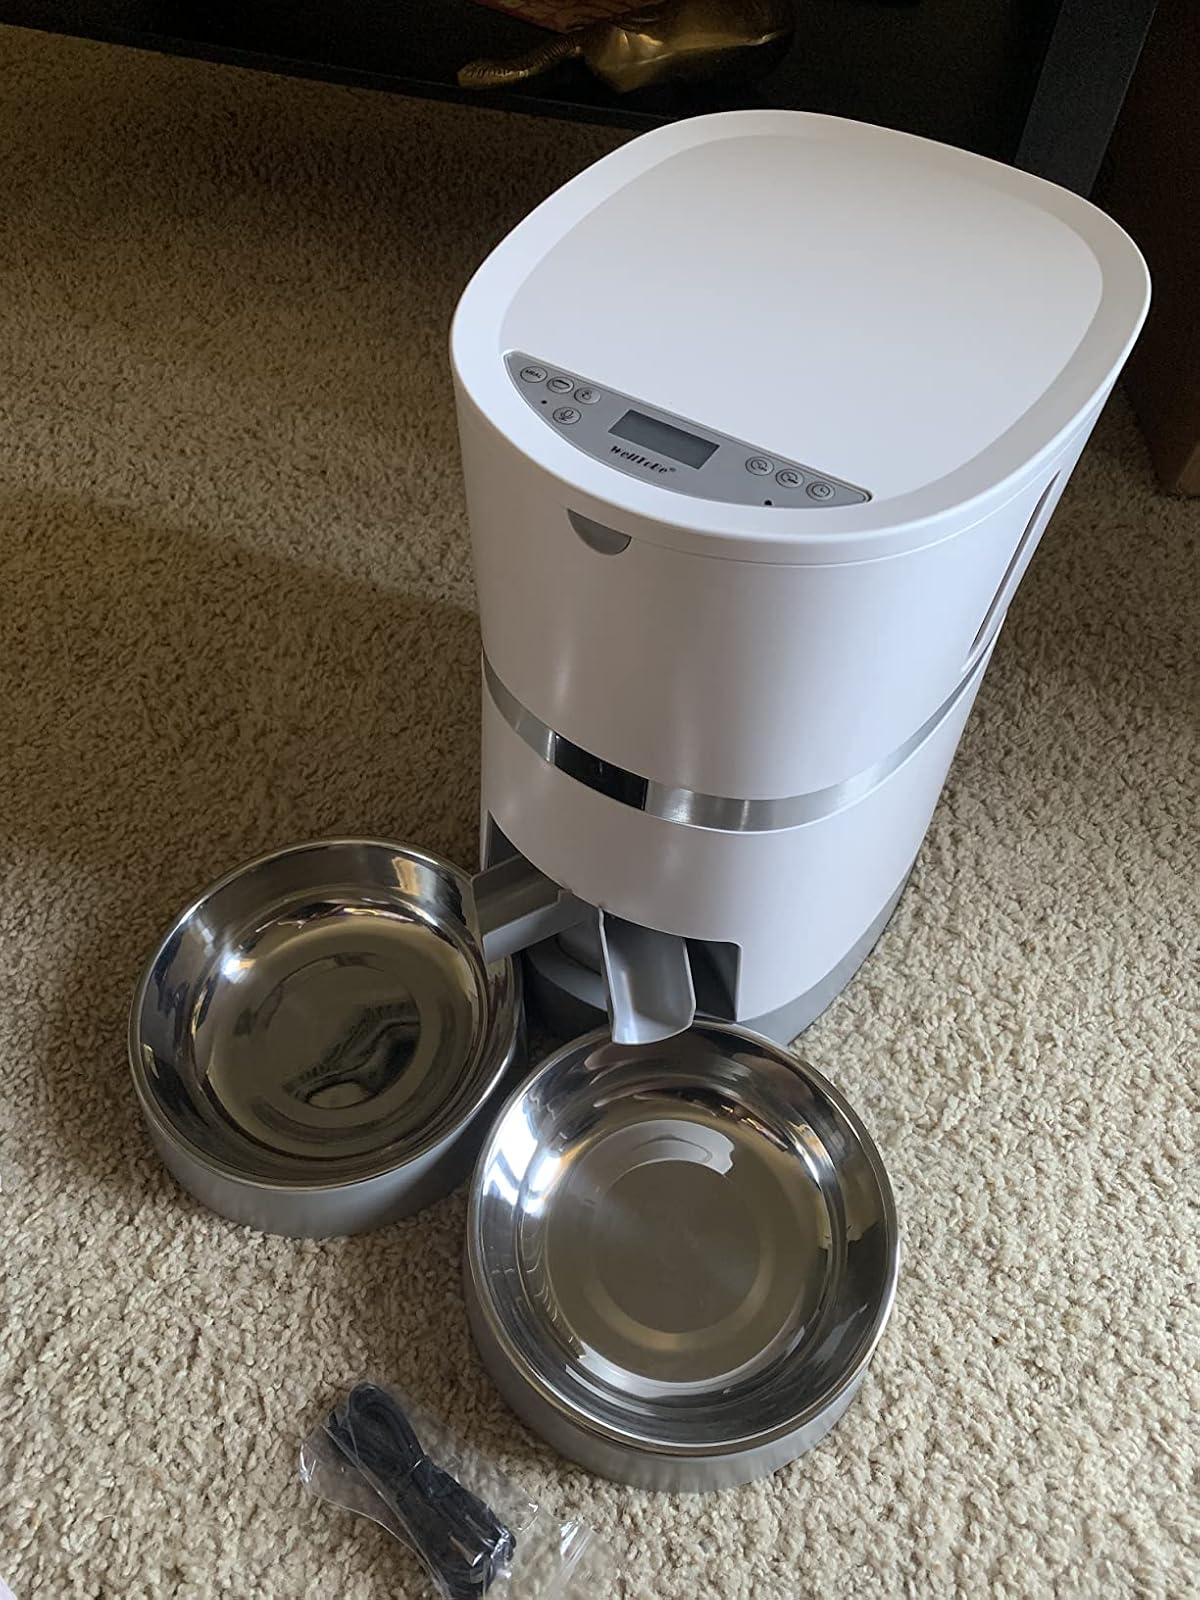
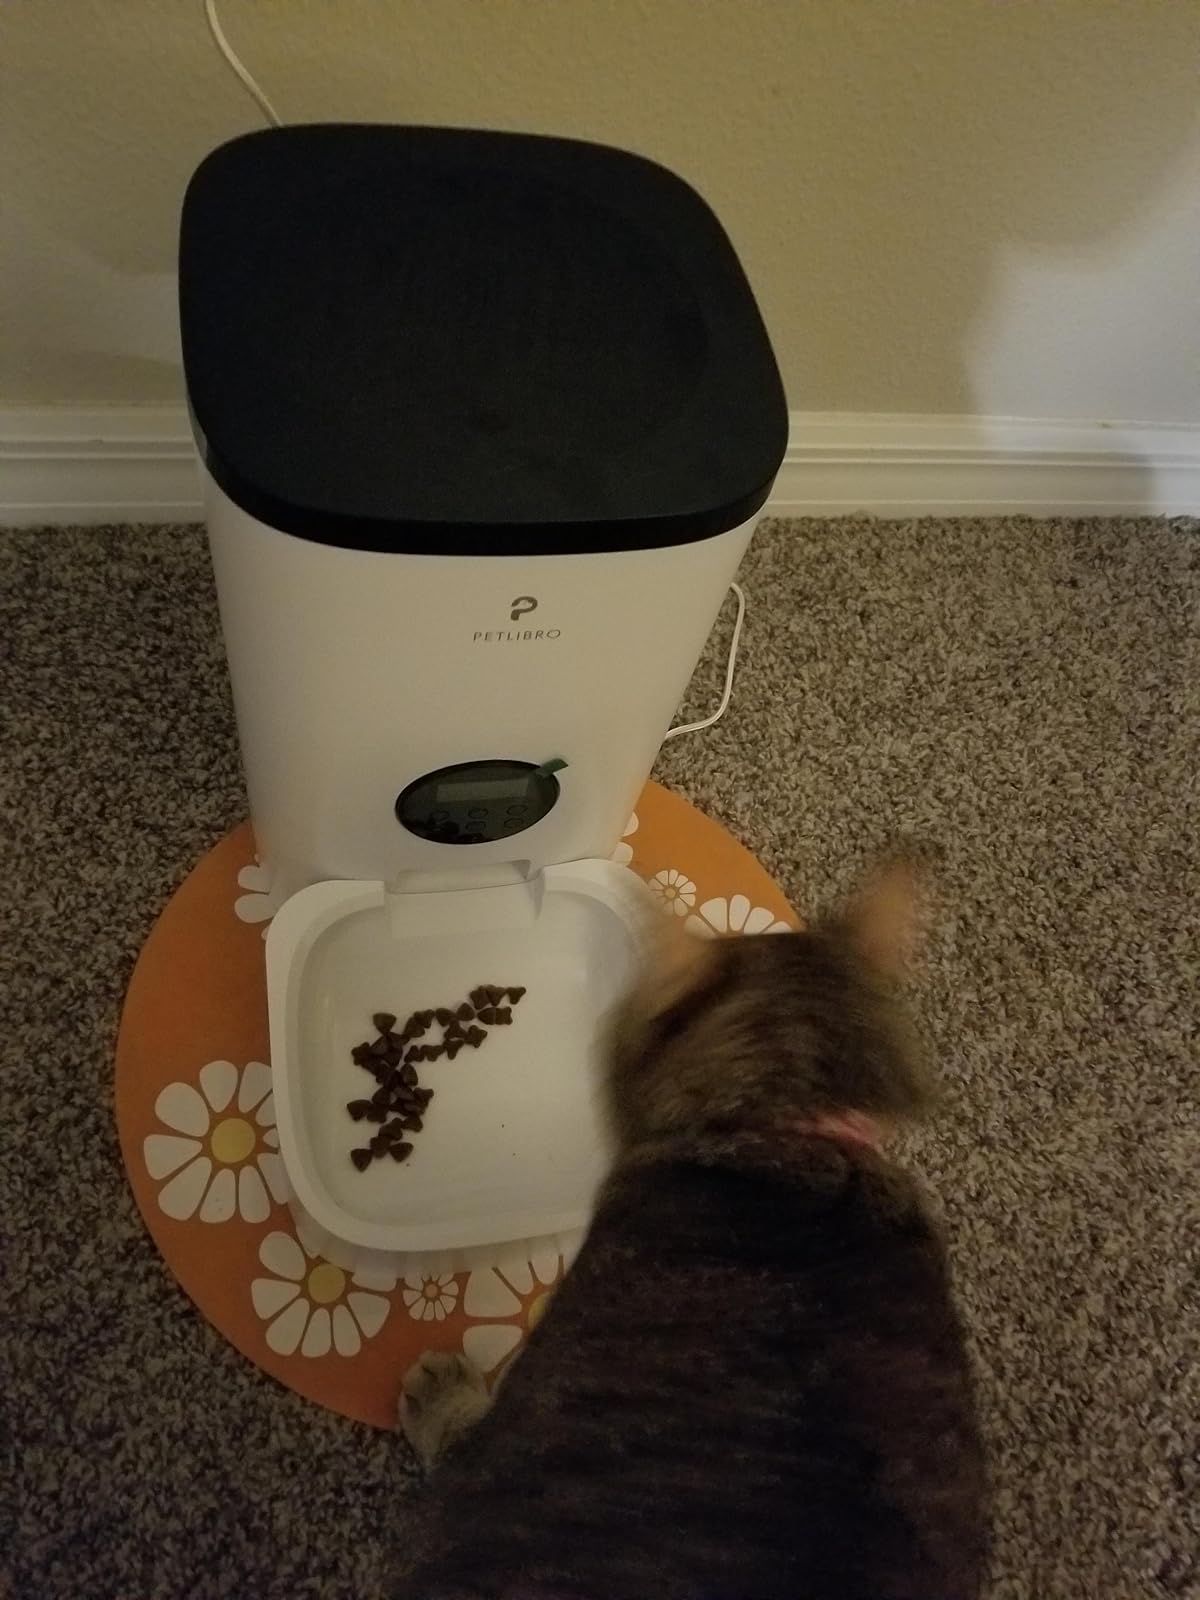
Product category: items_feeder
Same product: no